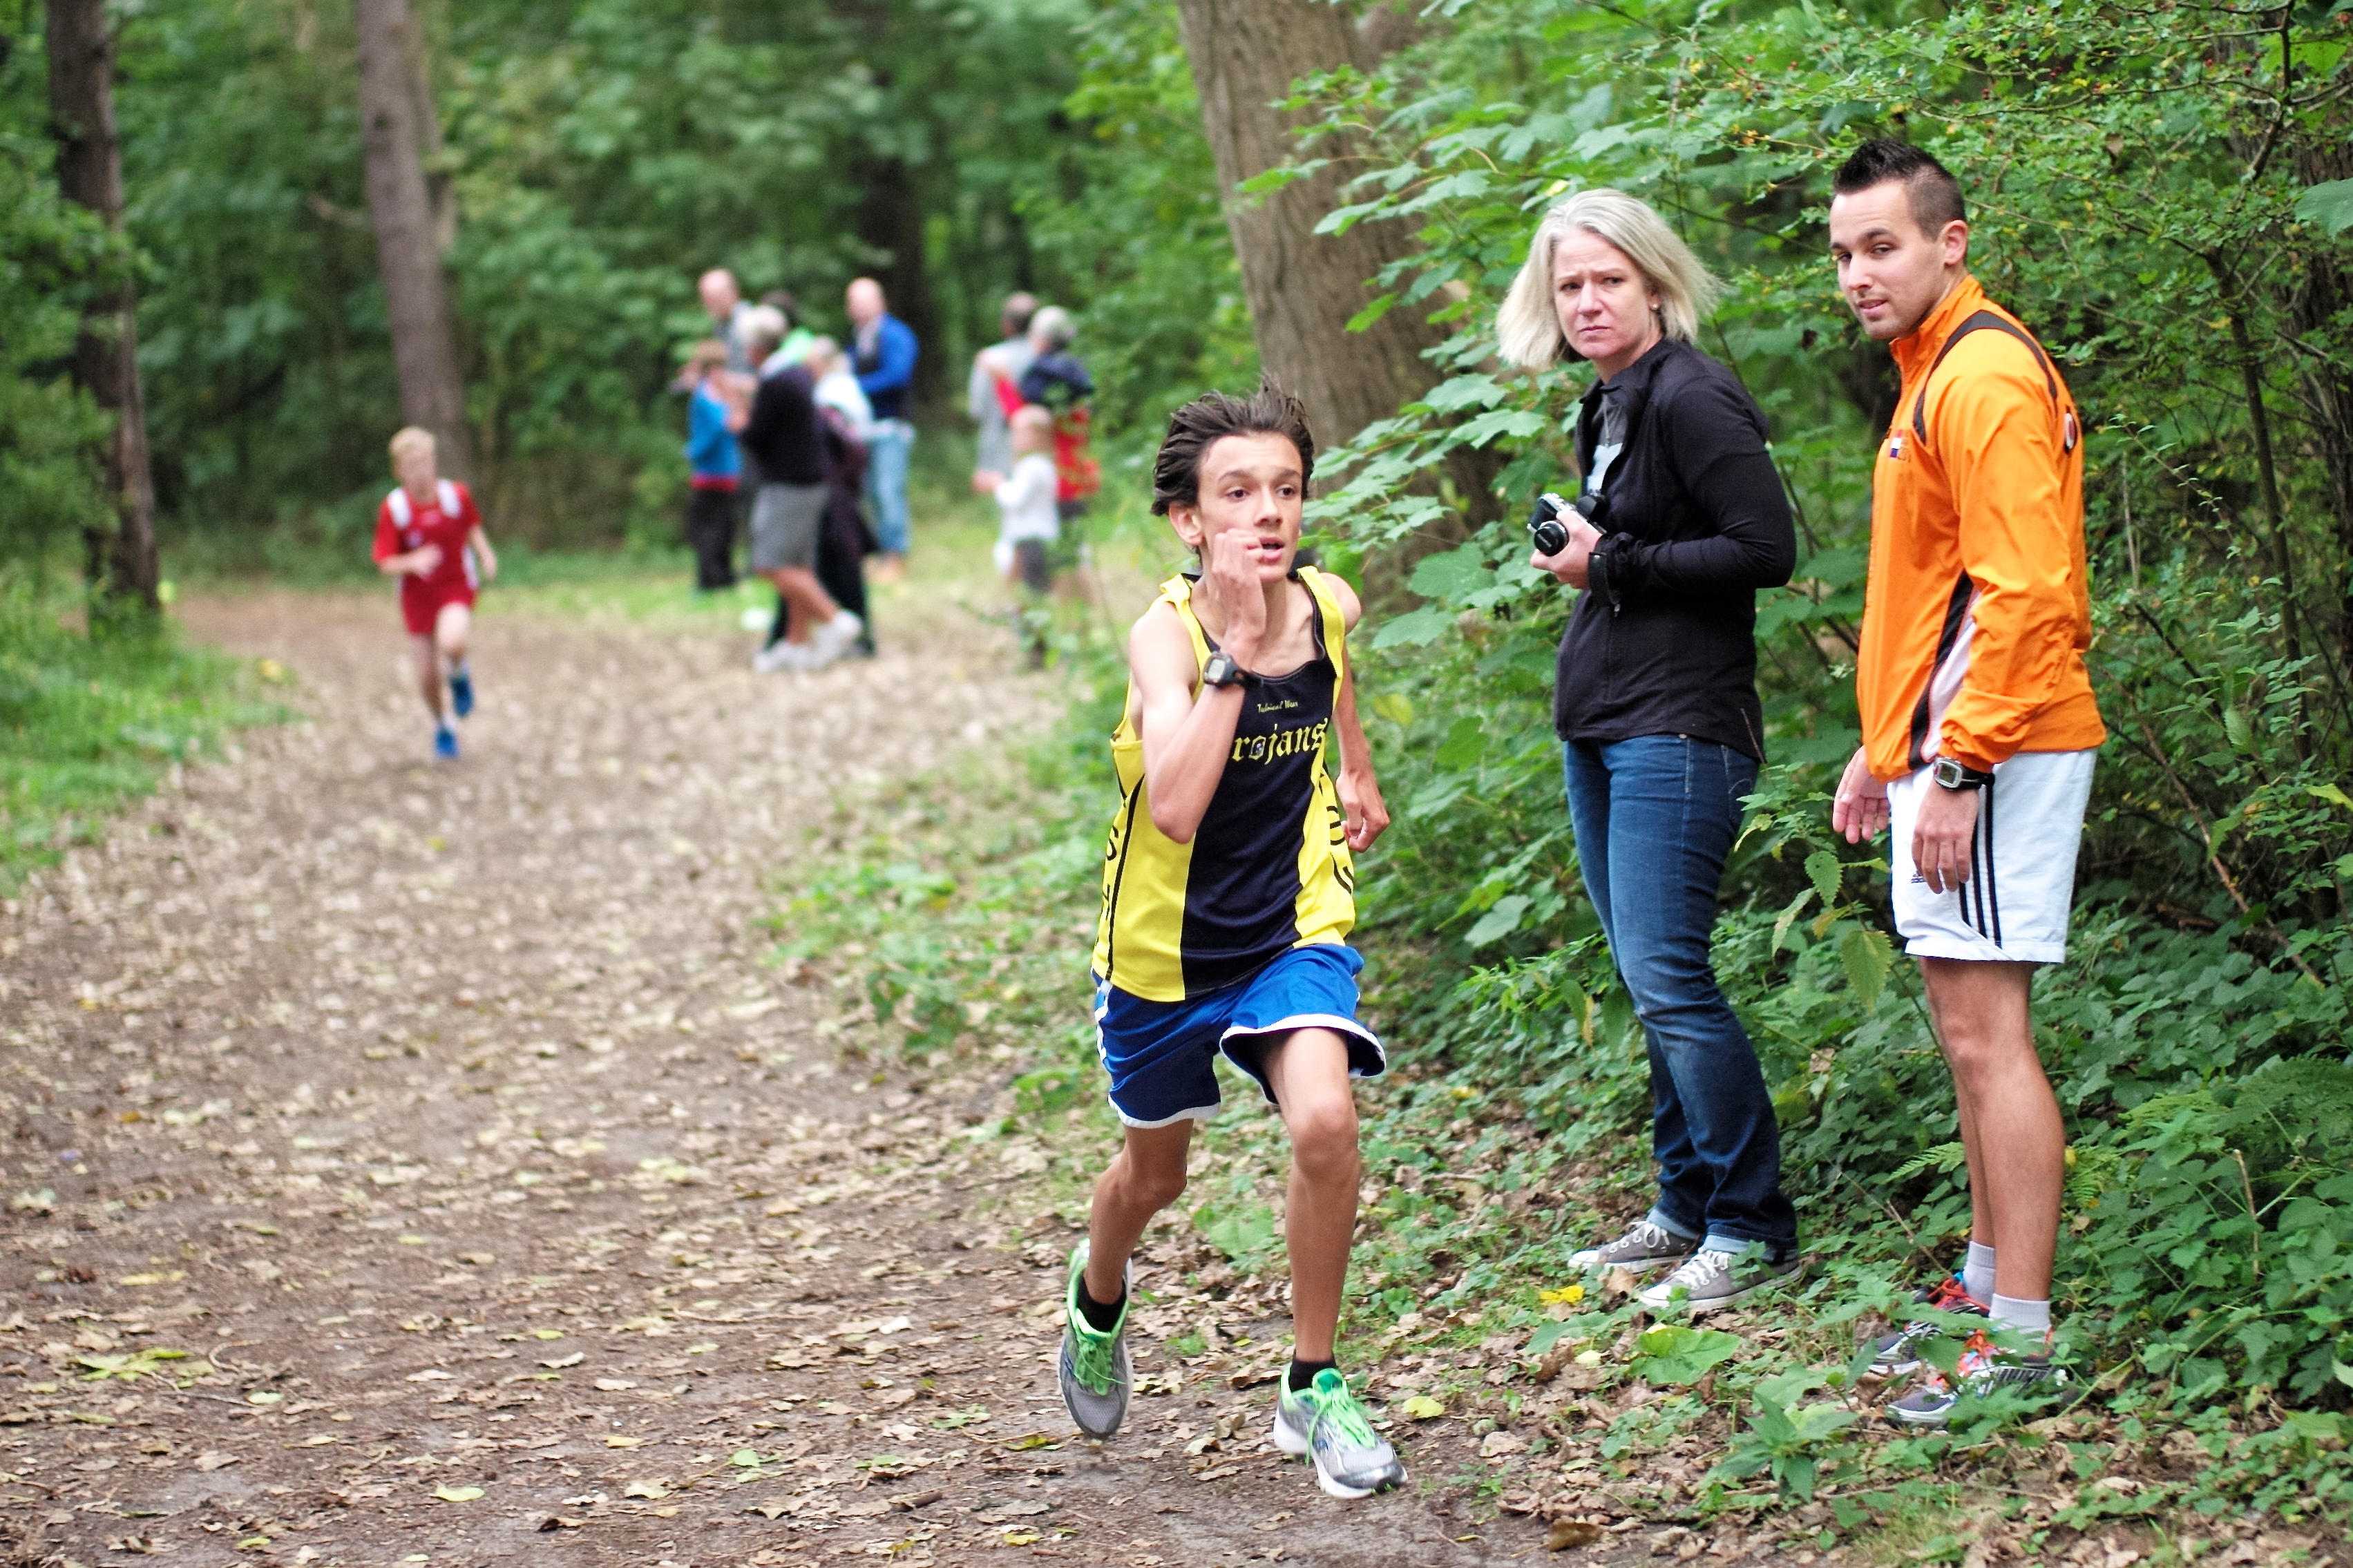
walking, person, trail, running, country, recreation, jogging, cross, competition, holland, hague, netherlands, girls, m, american, sports, boys, 50, school, runners, endurance, leica, 240, summilux, wassenaar, meet, xc, physical exercise, outdoor recreation, human action, endurance sports, ultramarathon, duathlon, cross country running